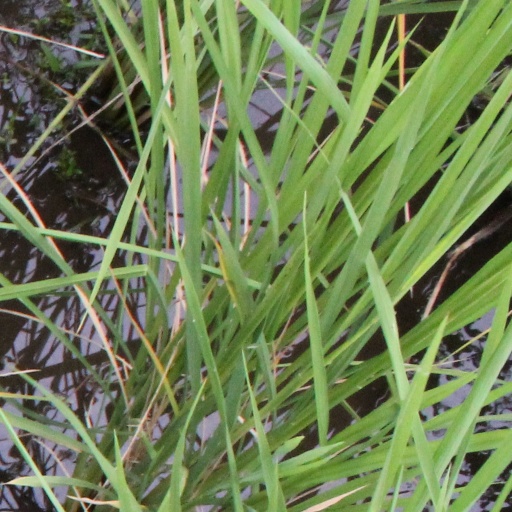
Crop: rice